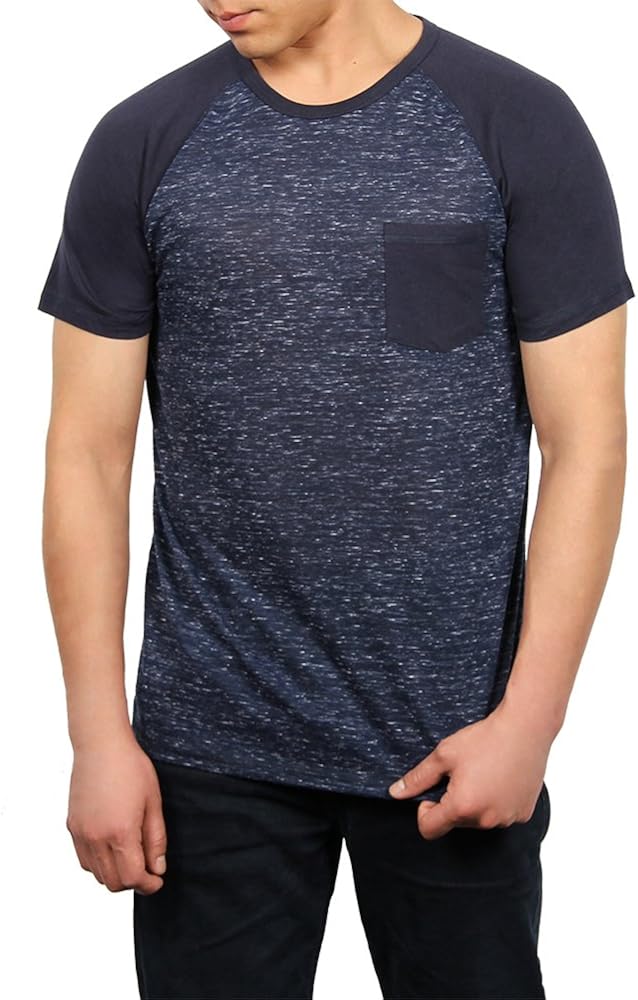
Young Mens S/S Raglan Wave Jersey Crew Tee W/Contrast Pocket & Sleeves
Category: AMAZON FASHION
Young Mens S/S Raglan Wave Jersey Crew Tee W/Contrast Pocket & Sleeves A garment should be more than cover from the elements. A staple should be more than a basic.  Dikotomy is a line that is a bridge over time, between comfort and style. Its the path between classic styling and modern fits. Subtle details in fabrics and constructions make this staples line beyond the ordinary.  Easy to wear fabrics and clean lines make it timeless. A premium product for a considerate price has never been more attainable.
Features: 60%Polyester/40%Cotton | Machine Wash Cold, Do Not Bleach, Tumble Dry Low